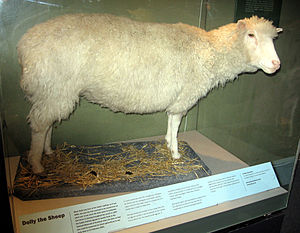
Fåret Dolly
Dollys rester udstillet på Royal Museum of Scotland.
Fåret Dolly blev født den 5. juli 1996 på Roslin Institute i Skotland, hvor forskere i forsøget på at skabe det perfekte avlsfår eksperimenterede med genetisk kopiering. Selvom Dolly på grund af den voldsomme presseomtale og efterfølgende diskussion almindeligvis regnes som det første klonede pattedyr, er det ikke korrekt. Forskerne ved Roslin Institute klonede allerede i 1995 tvillingefårene Megan og Morag fra celler taget fra et ni dage gammelt foster. Cellerne fra Dolly, derimod, blev taget fra et voksent fårs brystvæv, hvilket også forklarer at opdrætterne opkaldte lammet efter countrysangerinden Dolly Parton.